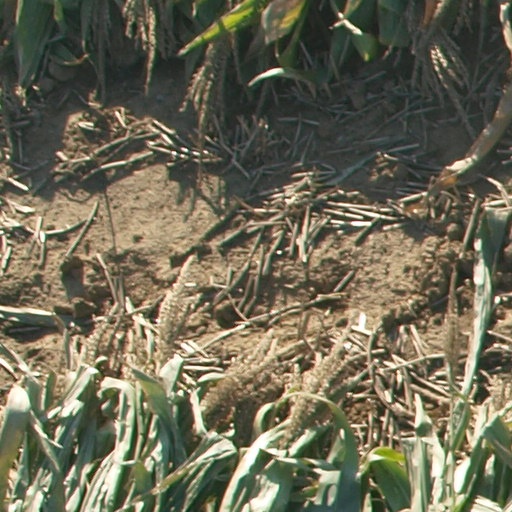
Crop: maize; corn